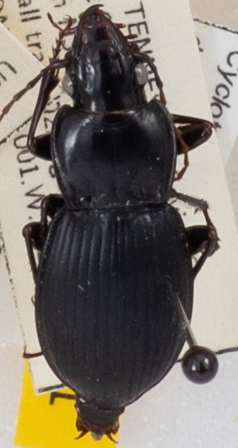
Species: Cyclotrachelus sigillatus
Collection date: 2022-08-02
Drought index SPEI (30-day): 1.69
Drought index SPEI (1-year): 1.16
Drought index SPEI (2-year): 1.642